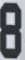
Number: 8